Answer in natural language. Which point is closer to the camera taking this photo, point B  or point C? Choose between the following options: B or C
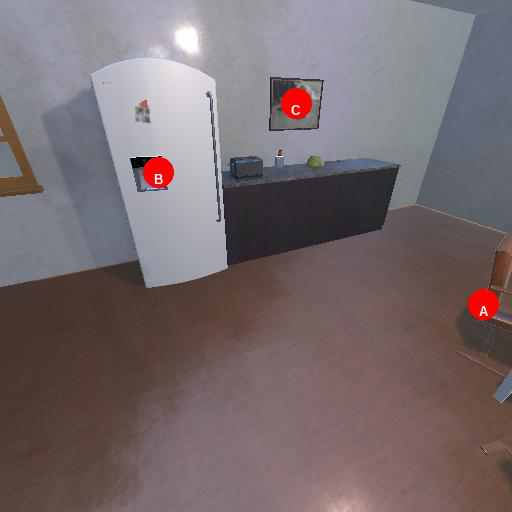
<answer>B</answer>